1975 World Table Tennis Championships

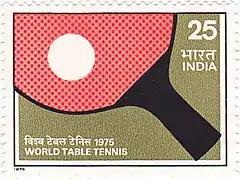
An Indian stamp featured the 1975 World Championships

The 1975 World Table Tennis Championships were held in Calcutta, India, The entire tournament was held at the newly constructed Netaji Indoor Stadium, from 6 February – 16 February 1975.